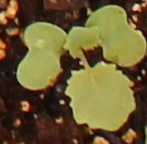
Label: Canola